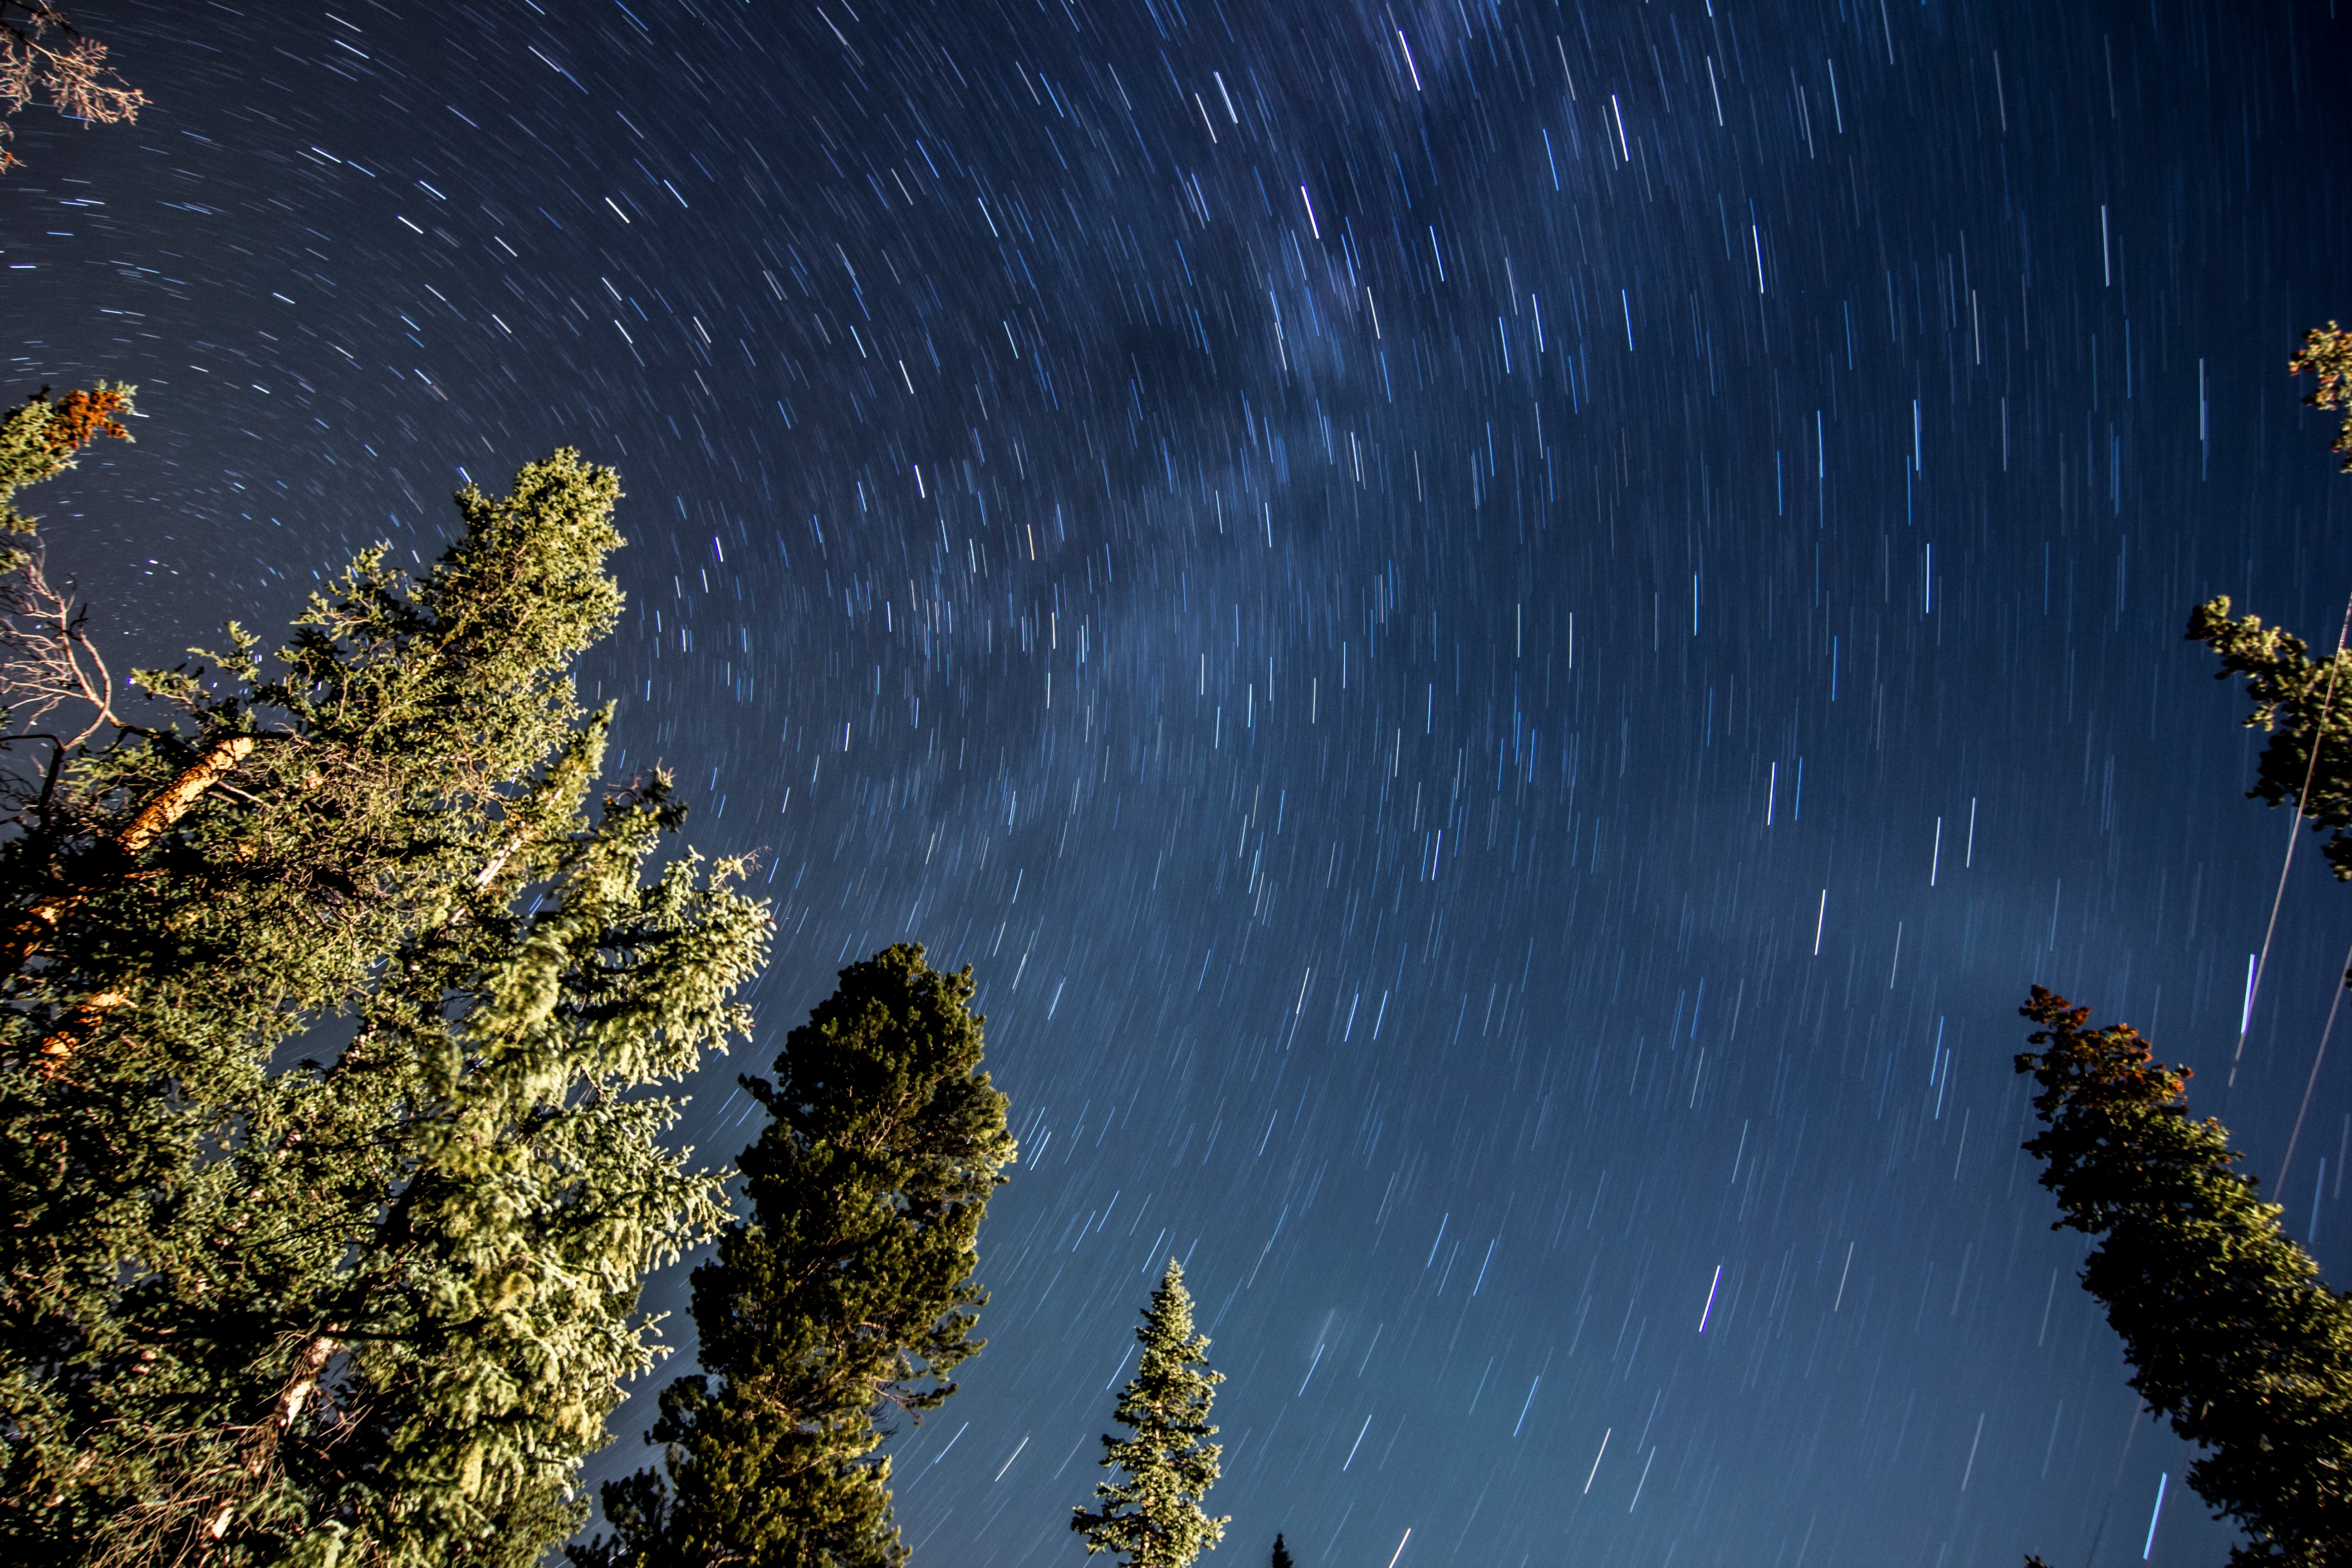
tree, sky, night, star, milky way, atmosphere, aurora, outer space, astronomy, screenshot, astronomical object